Miguel Mihura

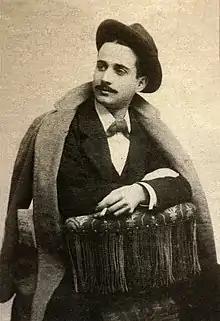

Miguel Mihura Santos (21 July 1905, in Madrid – 27 October 1977) was a Spanish playwright. He is best known for his comedy "" (1952), a work of absurd humor that predates similar works by Beckett or Ionesco and that broke with many of the previous conventions of Spanish comic theatre. He was also active as a comics artist.